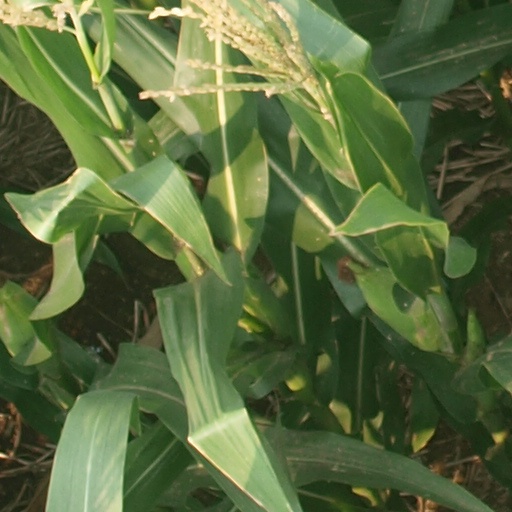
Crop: maize; corn